Jordi Masip

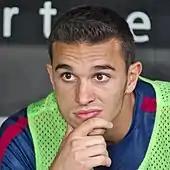
Masip with Barcelona in 2014

On 17 July 2017, free agent Masip signed a three-year contract with Real Valladolid. He played every minute of his debut campaign apart from the final moments of the victorious play-off final against CD Numancia, when manager Sergio awarded back-up Isaac Becerra some game time with promotion from Segunda División all but assured.